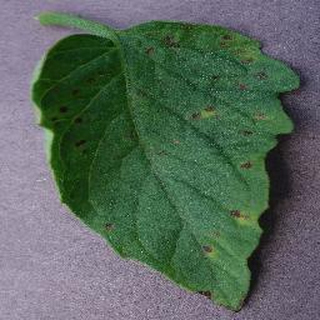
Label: tomato_septoria_leaf_spot